Moritzburg Castle

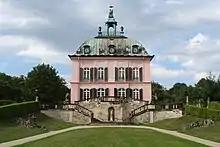
Little Pheasant Castle

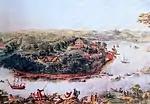
Fasanenschlösschen around 1790 with miniature mock battles at sea

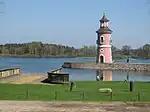
Lighthouse with jetty

Shortly after the remodelling of Moritzburg Castle as the country seat of August the Strong, a single-story pavilion was built just away by the architect Johann Christoph Knöffel. The pavilion's foundation was later used for the Chinese-style Little Pheasant Castle ("Fasanenschlösschen") in 1770. Elector Frederick Augustus III of Saxony had the pavilion built in the middle of the gardens. Johann Daniel Schade who had been the architect in charge of the royal building projects, received the commission for the Rococo design. Construction was completed about 1776.